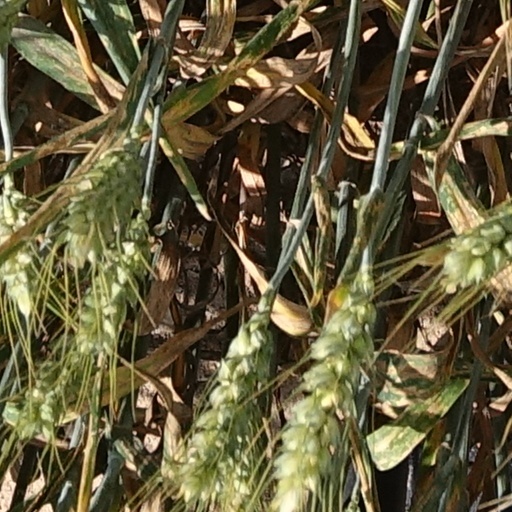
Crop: wheat